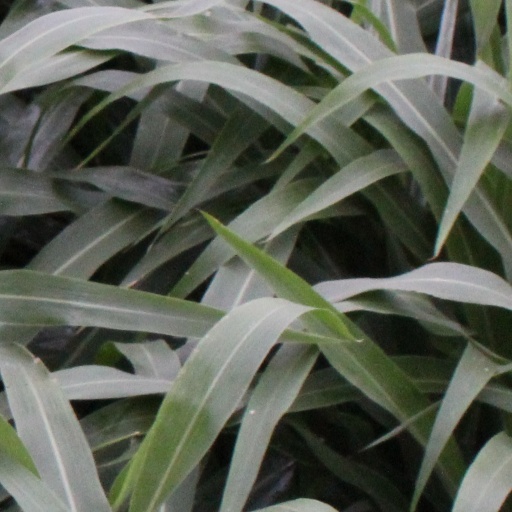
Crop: sorghum